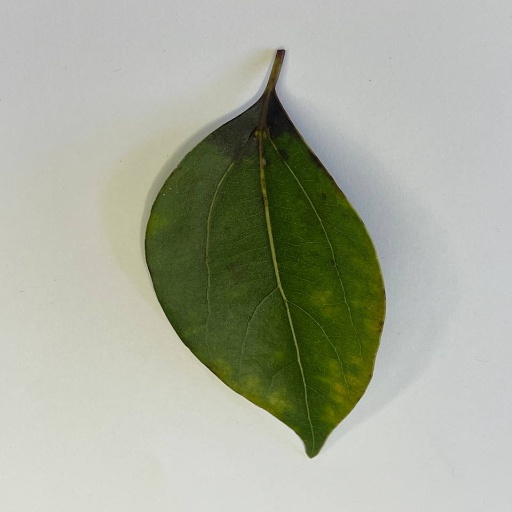
Species: Camphor
Leaf condition: Bacterial Spot